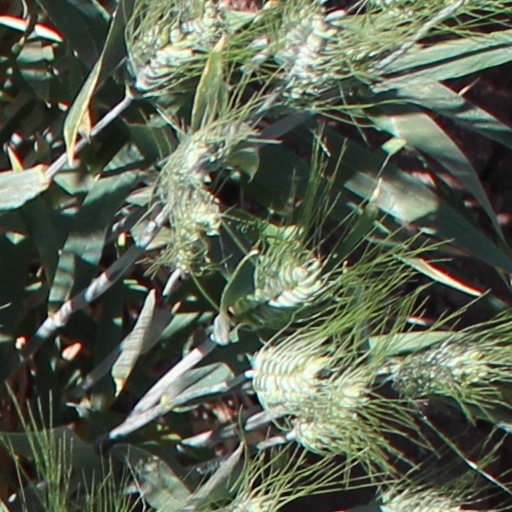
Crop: wheat